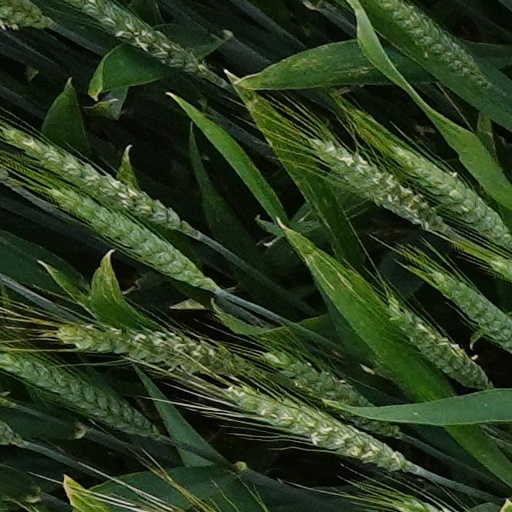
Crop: wheat